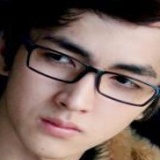
diễn viên Bình An